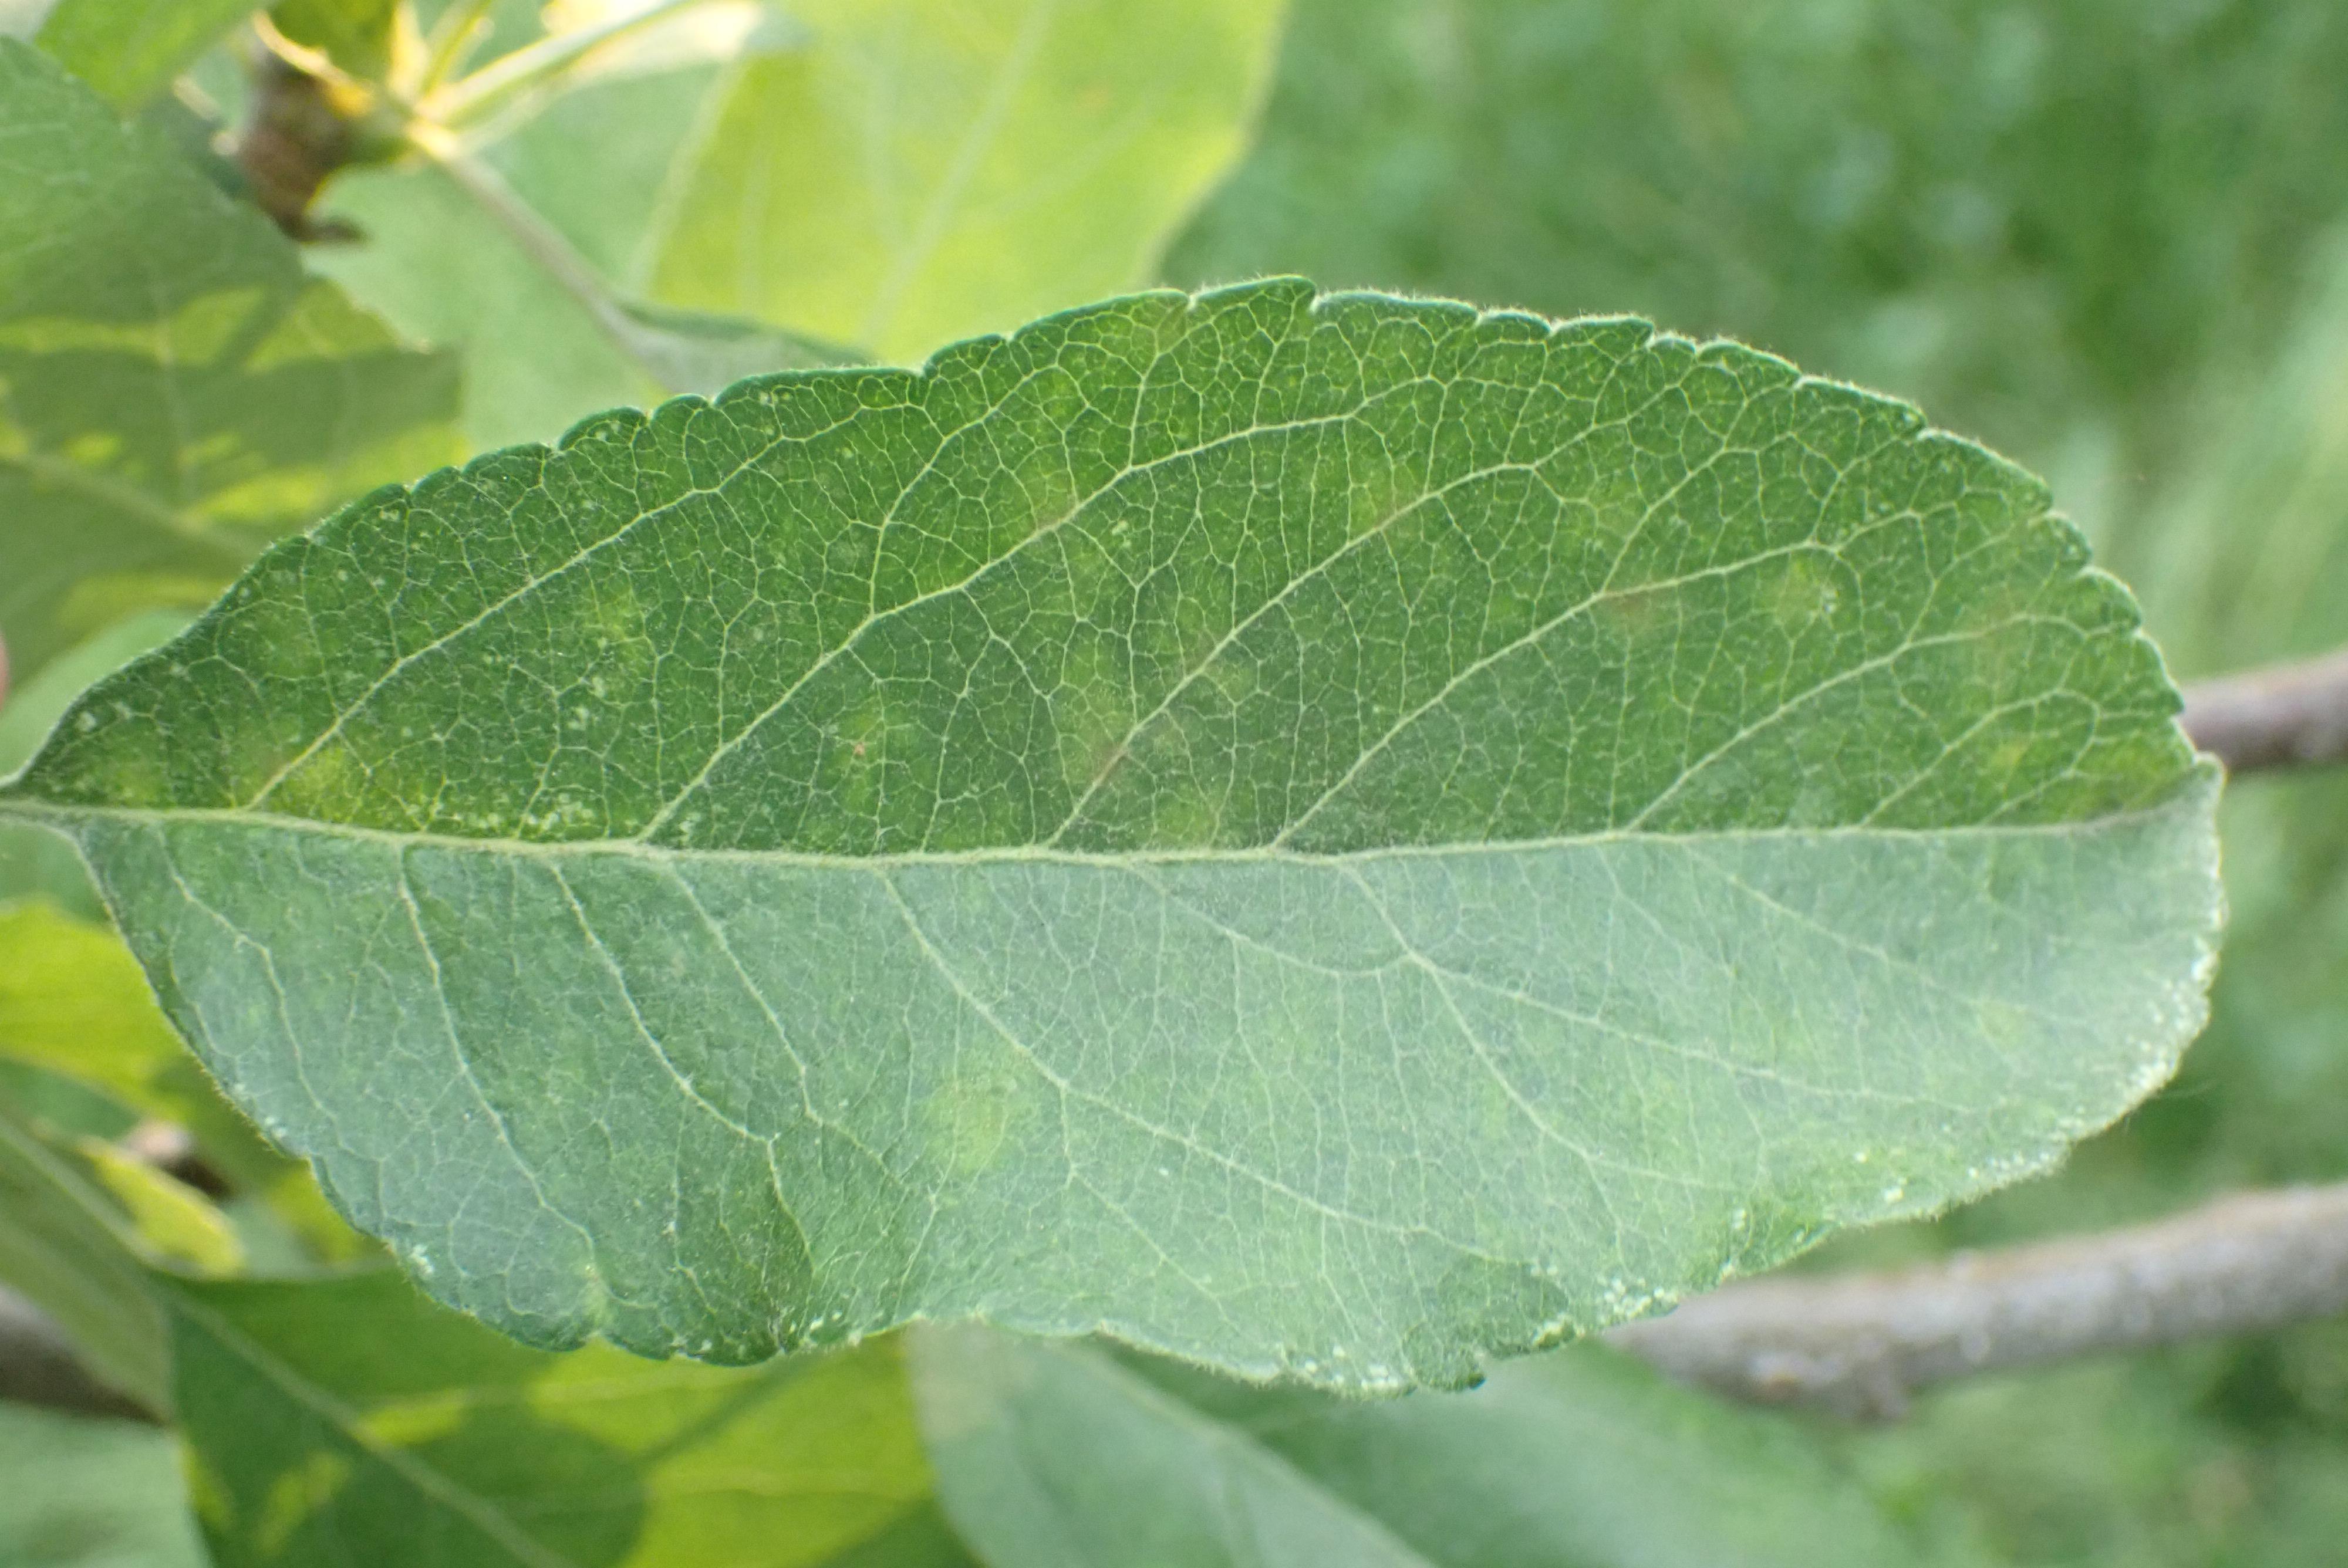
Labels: scab